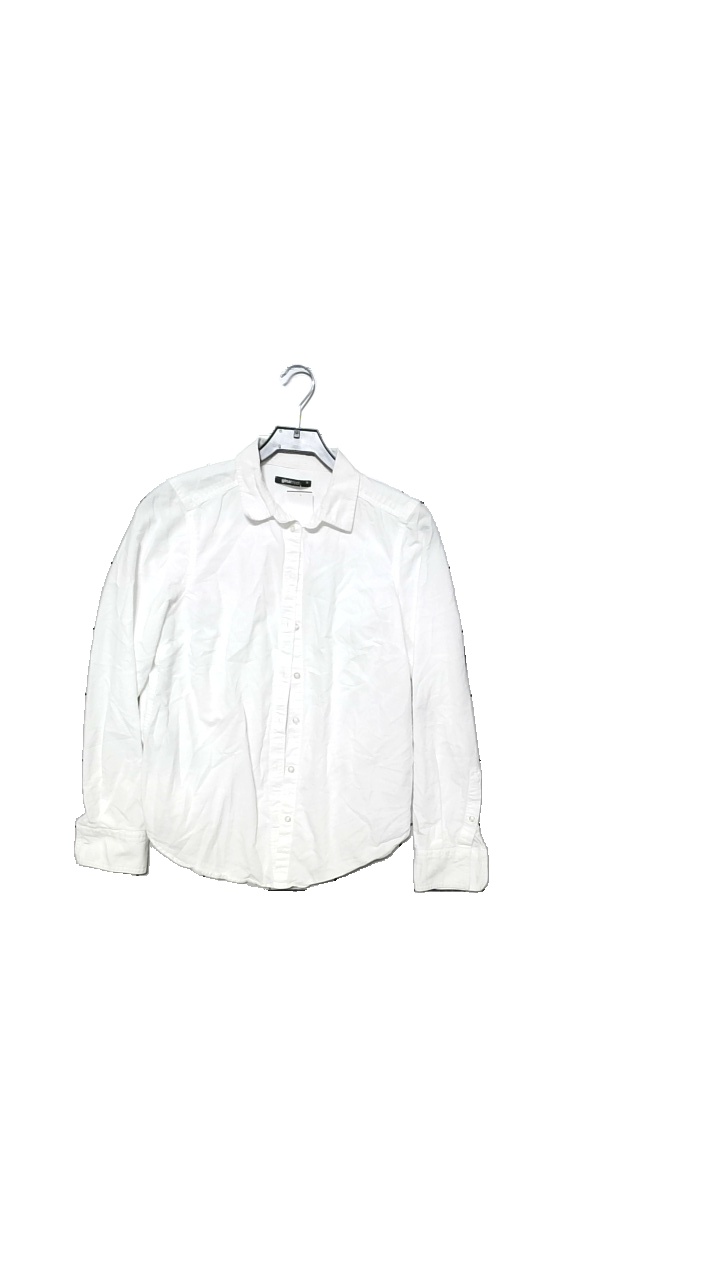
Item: Blouse (Ladies)
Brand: Gina Tricot
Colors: White
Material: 100% cotton
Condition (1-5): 4
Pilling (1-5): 5
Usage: Reuse
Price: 50-100